List of birds of South America

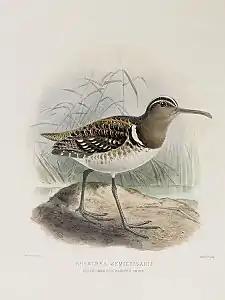
South American painted-snipe

The sheathbills are scavengers of the Antarctic regions. They have white plumage and look plump and dove-like but are believed to be similar to the ancestors of the modern gulls and terns.